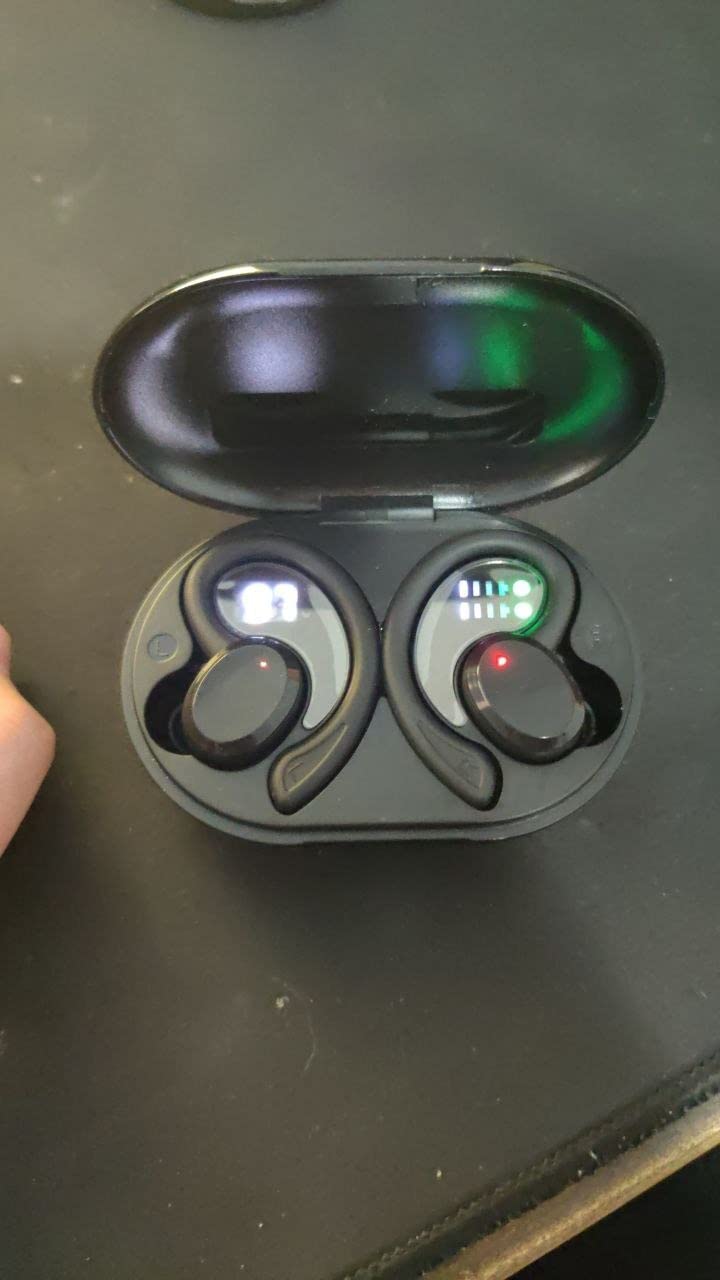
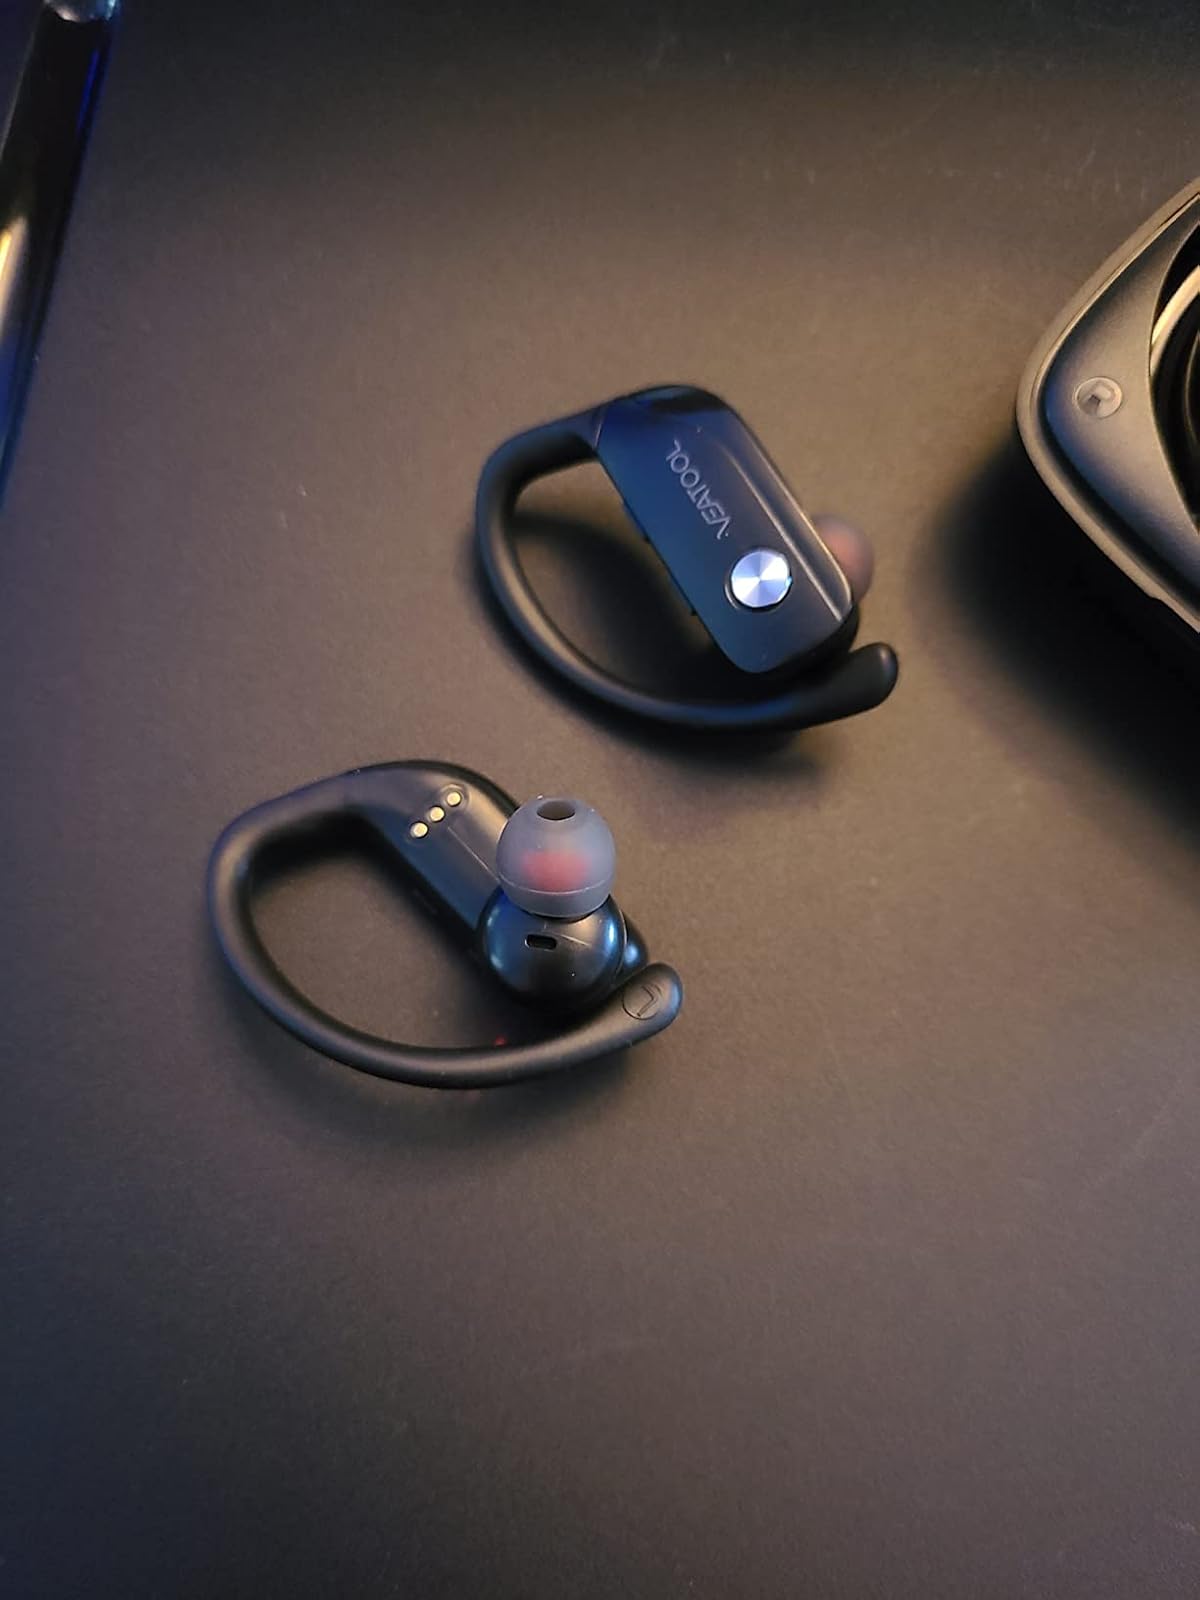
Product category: earbuds
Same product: no